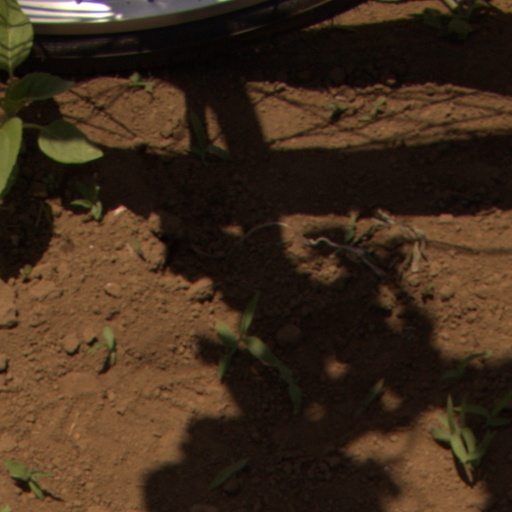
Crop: Jerusalem artichoke